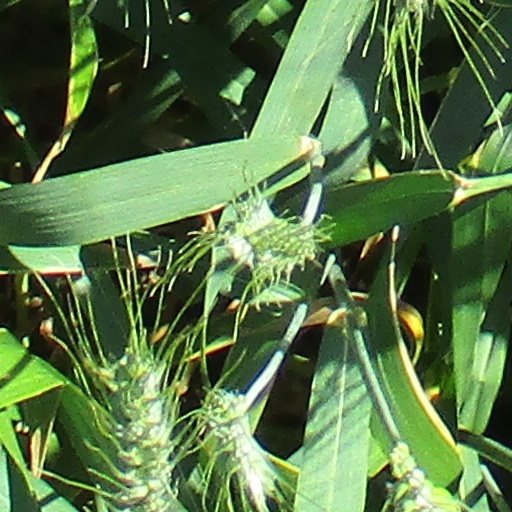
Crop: wheat